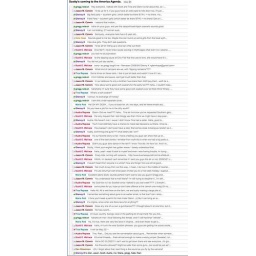
about 63 cars in an email train about memorial day weekend!